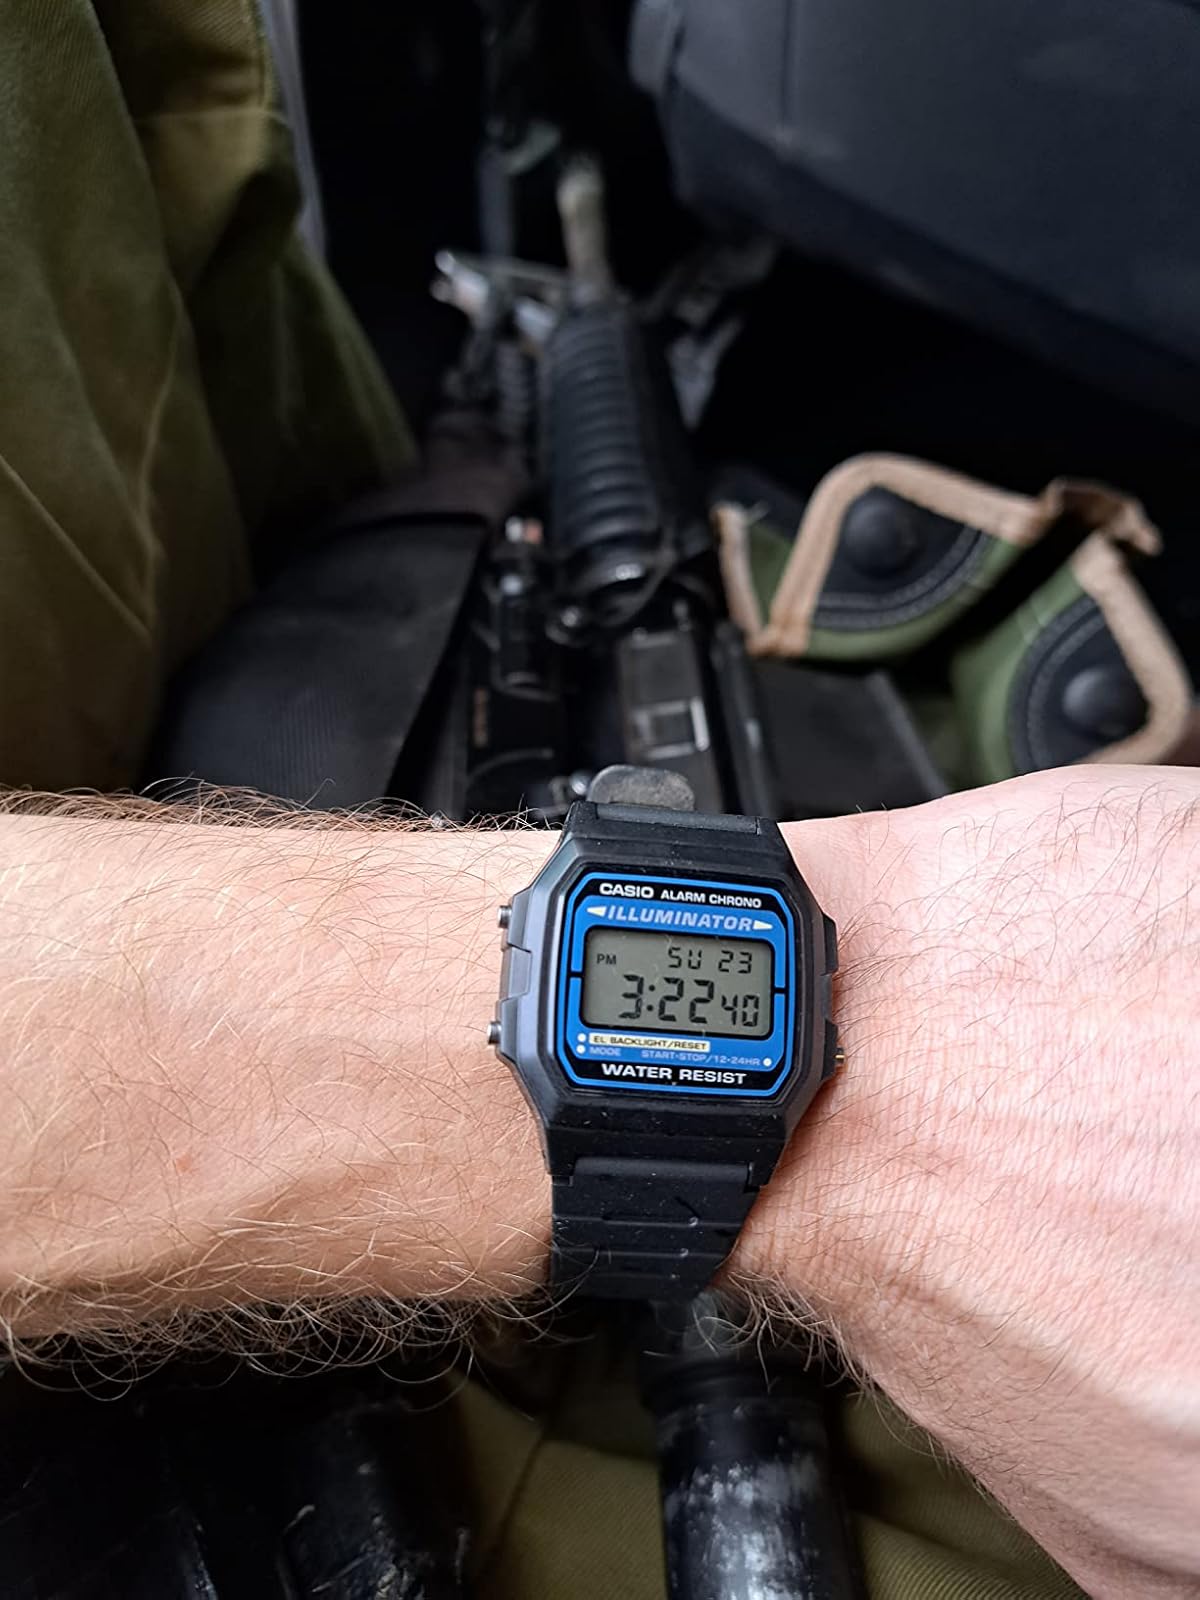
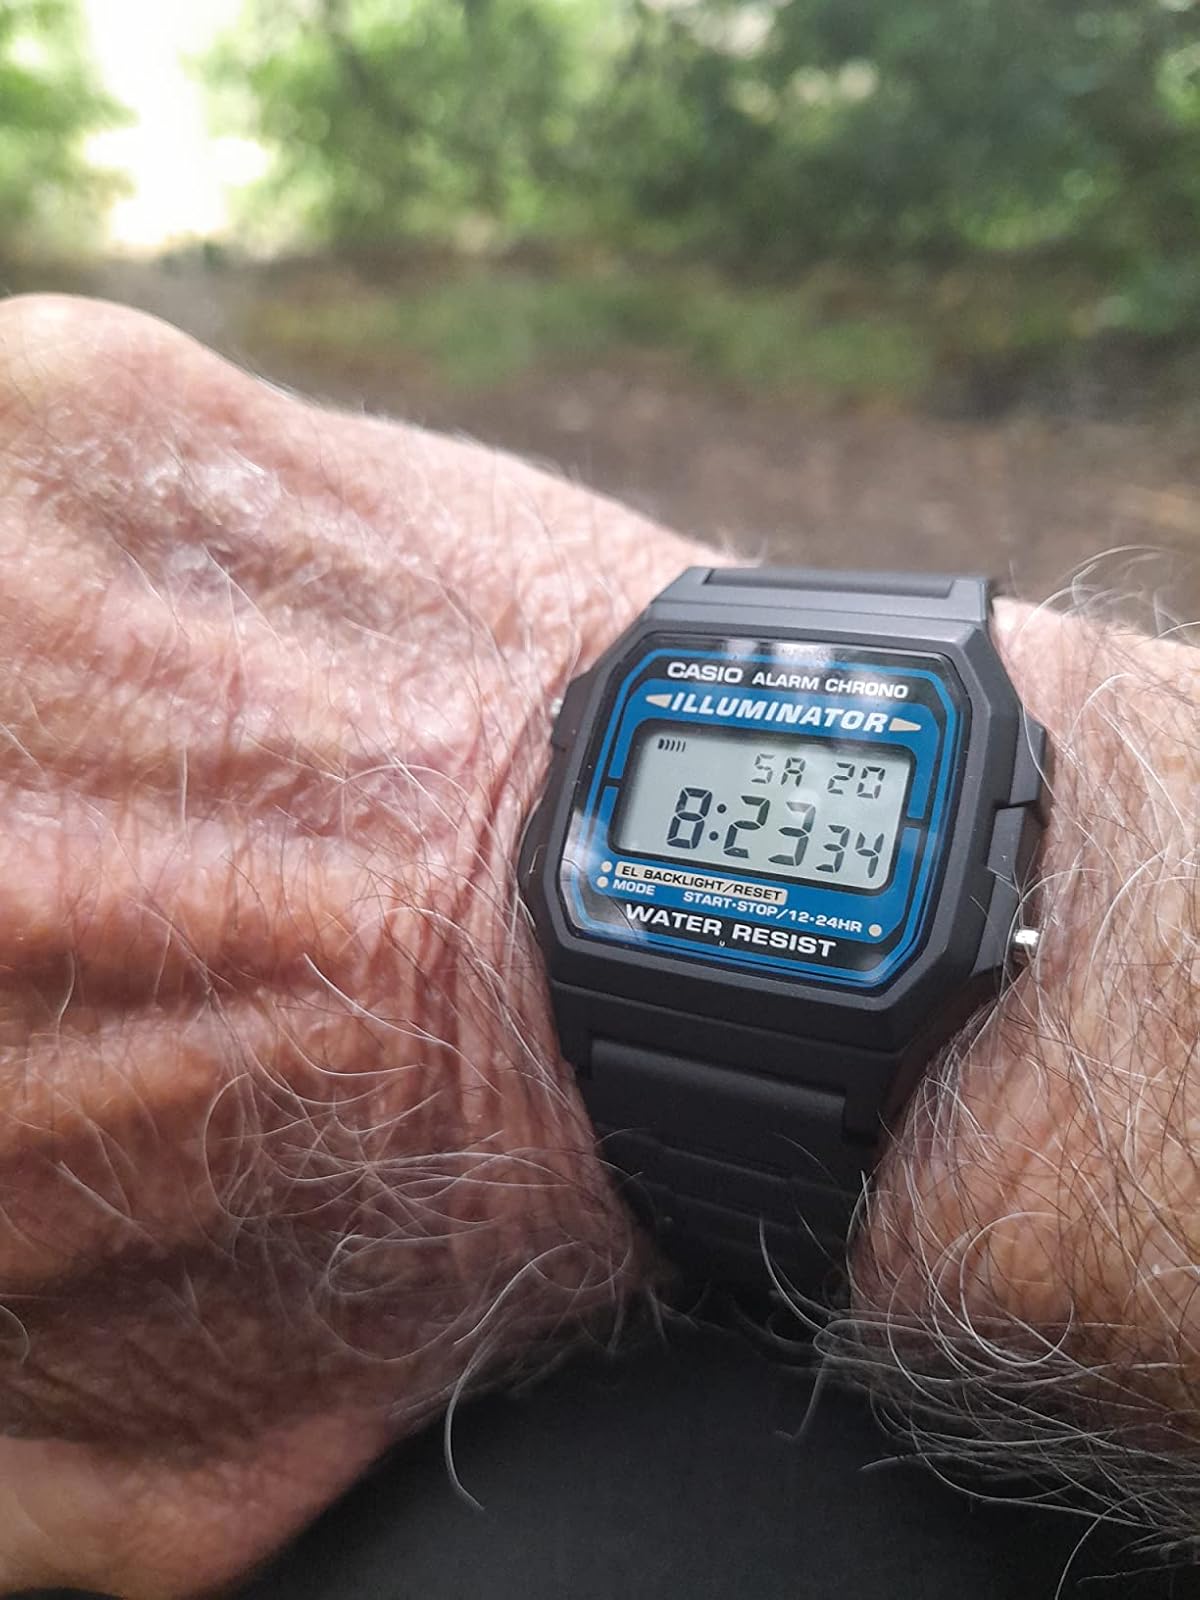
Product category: accessories_watch
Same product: yes